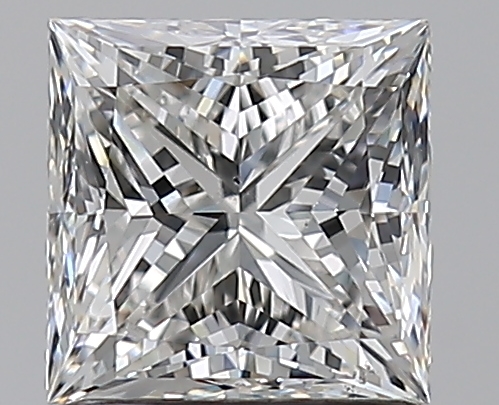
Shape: princess
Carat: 1.3
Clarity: SI1
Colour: H
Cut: EX
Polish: EX
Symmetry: VG
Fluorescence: N
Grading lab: GIA
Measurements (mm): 5.89 x 5.83 x 4.29